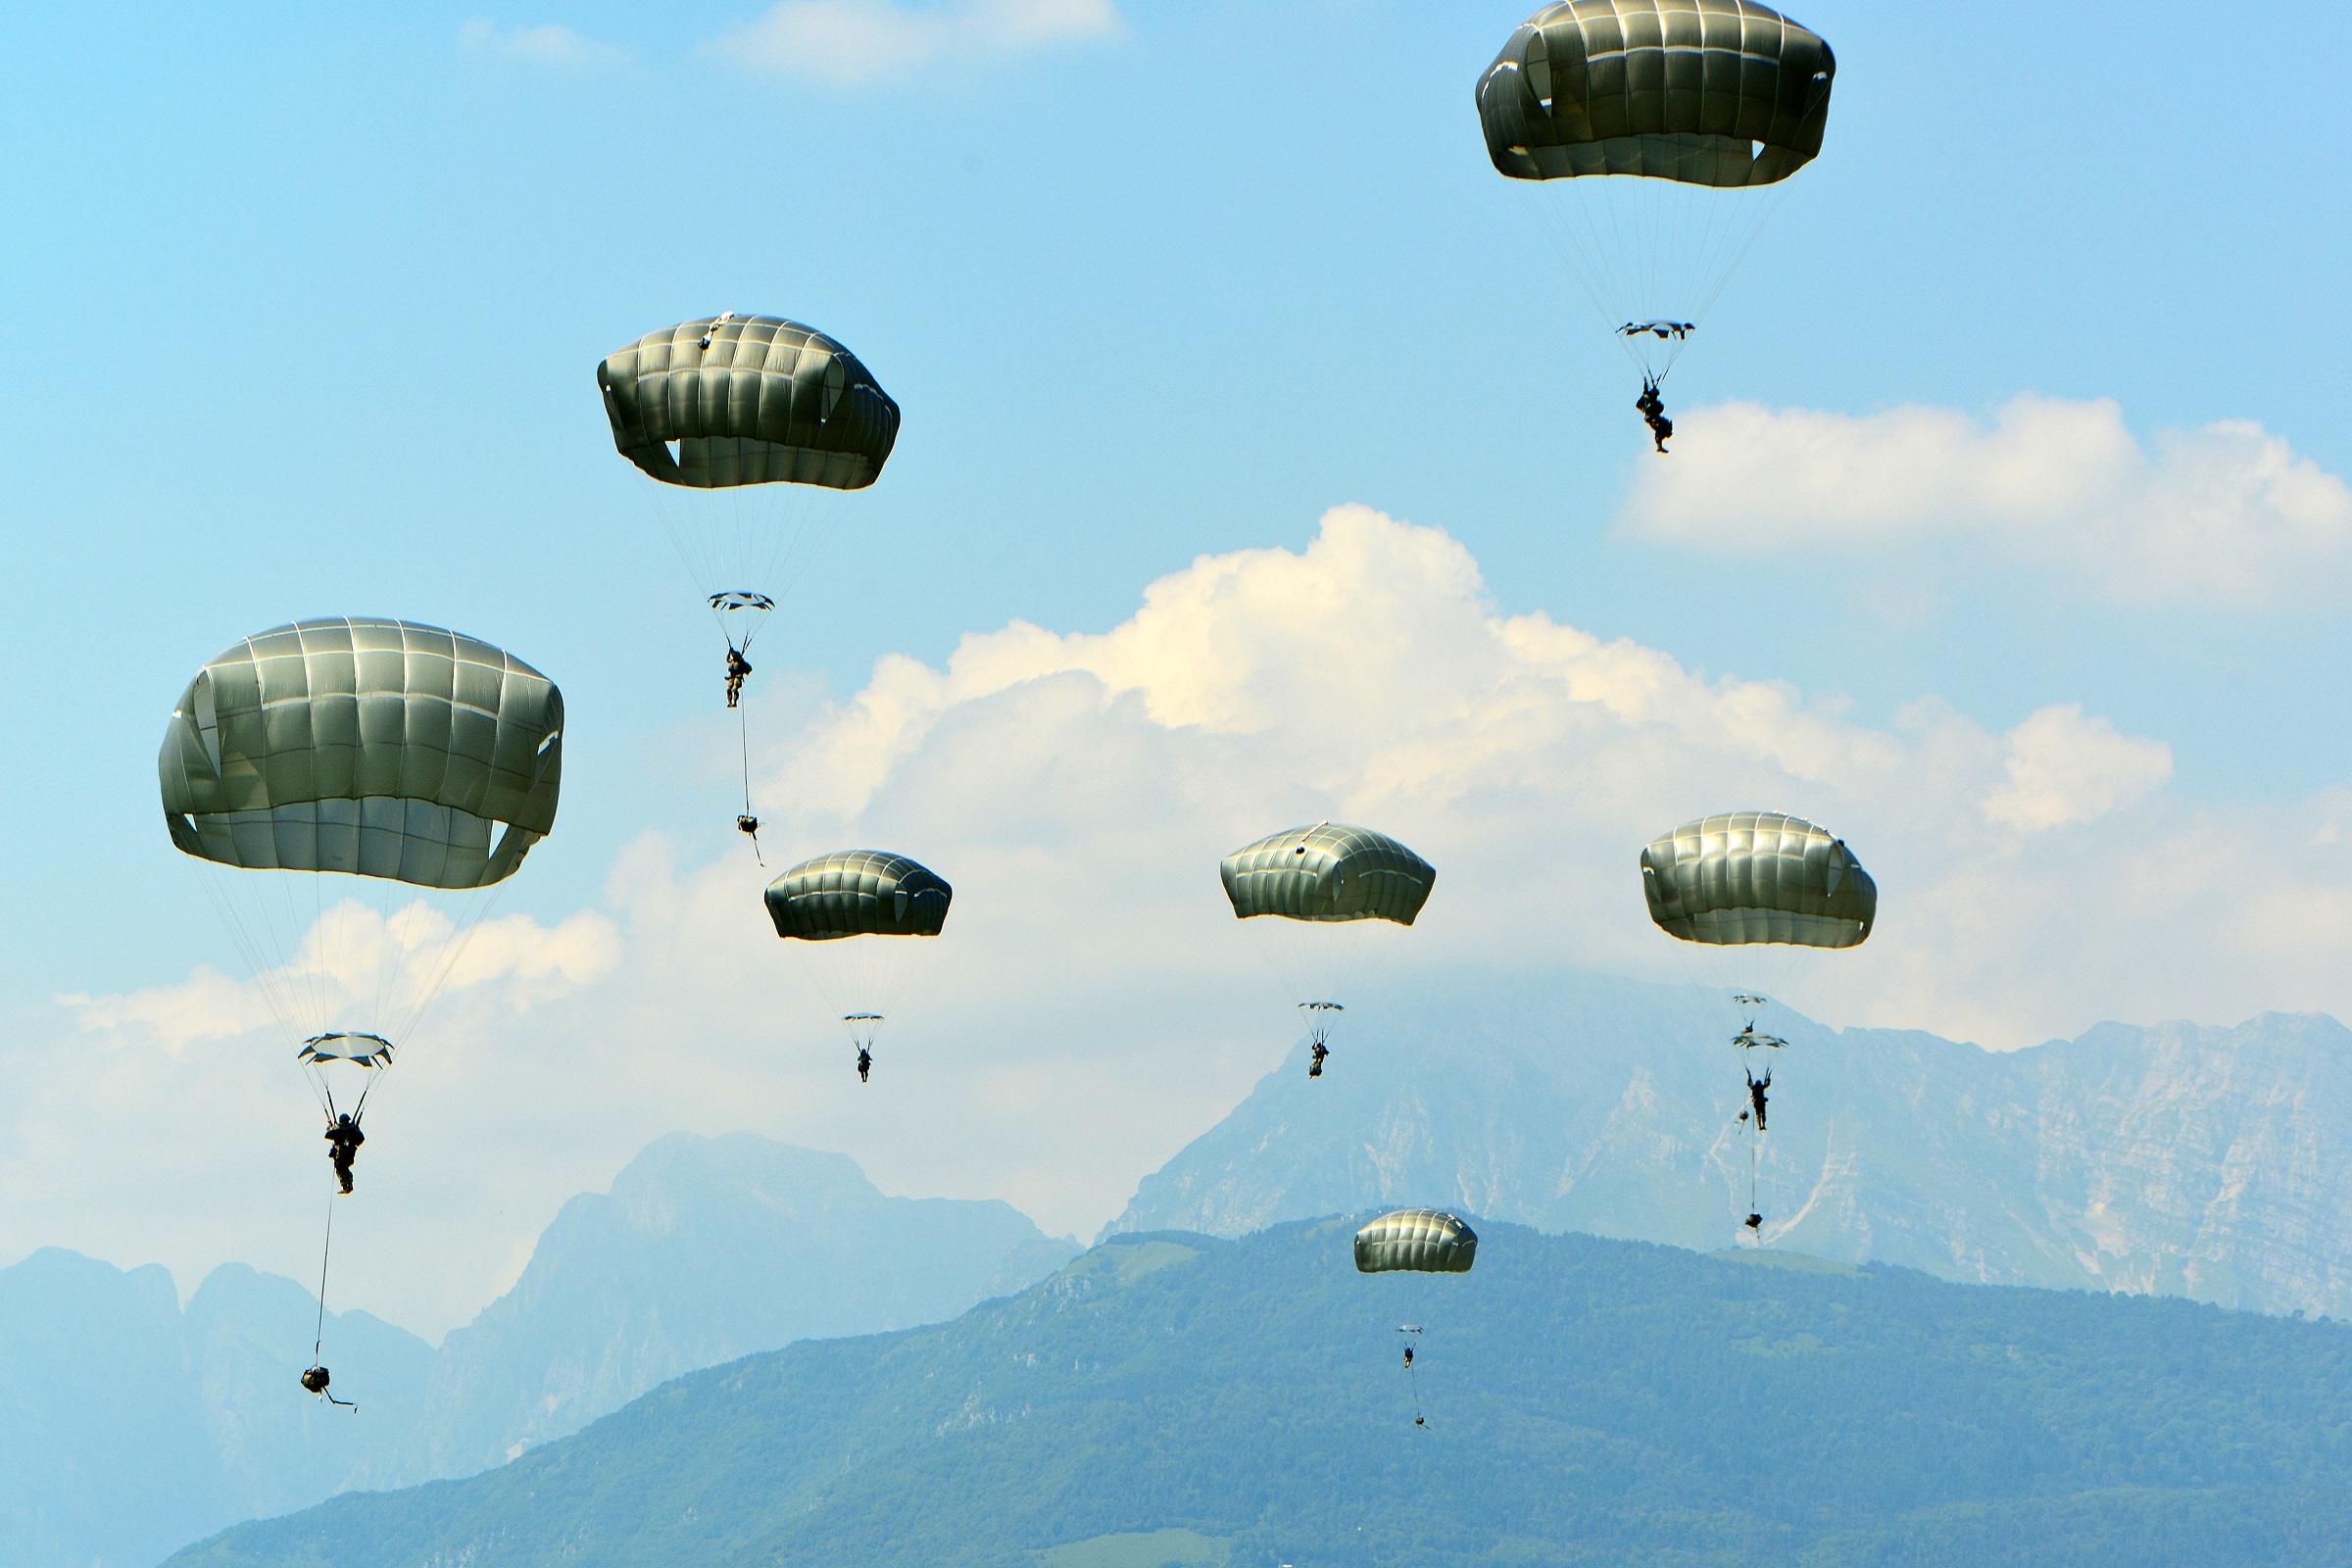
sky, air, plane, military, jumping, canopy, vehicle, training, floating, extreme sport, parachute, sports equipment, airborne, parachutes, forces, parachuting, parachutists, paratroopers, jumpers, atmosphere of earth